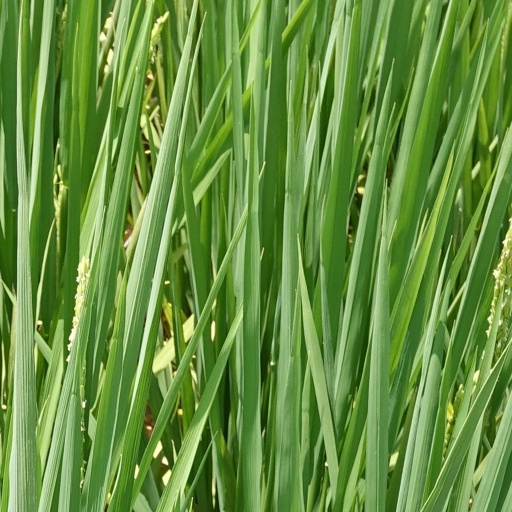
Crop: rice